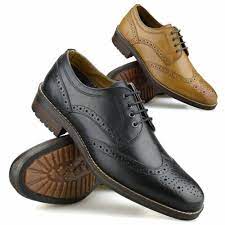
Label: Brogue